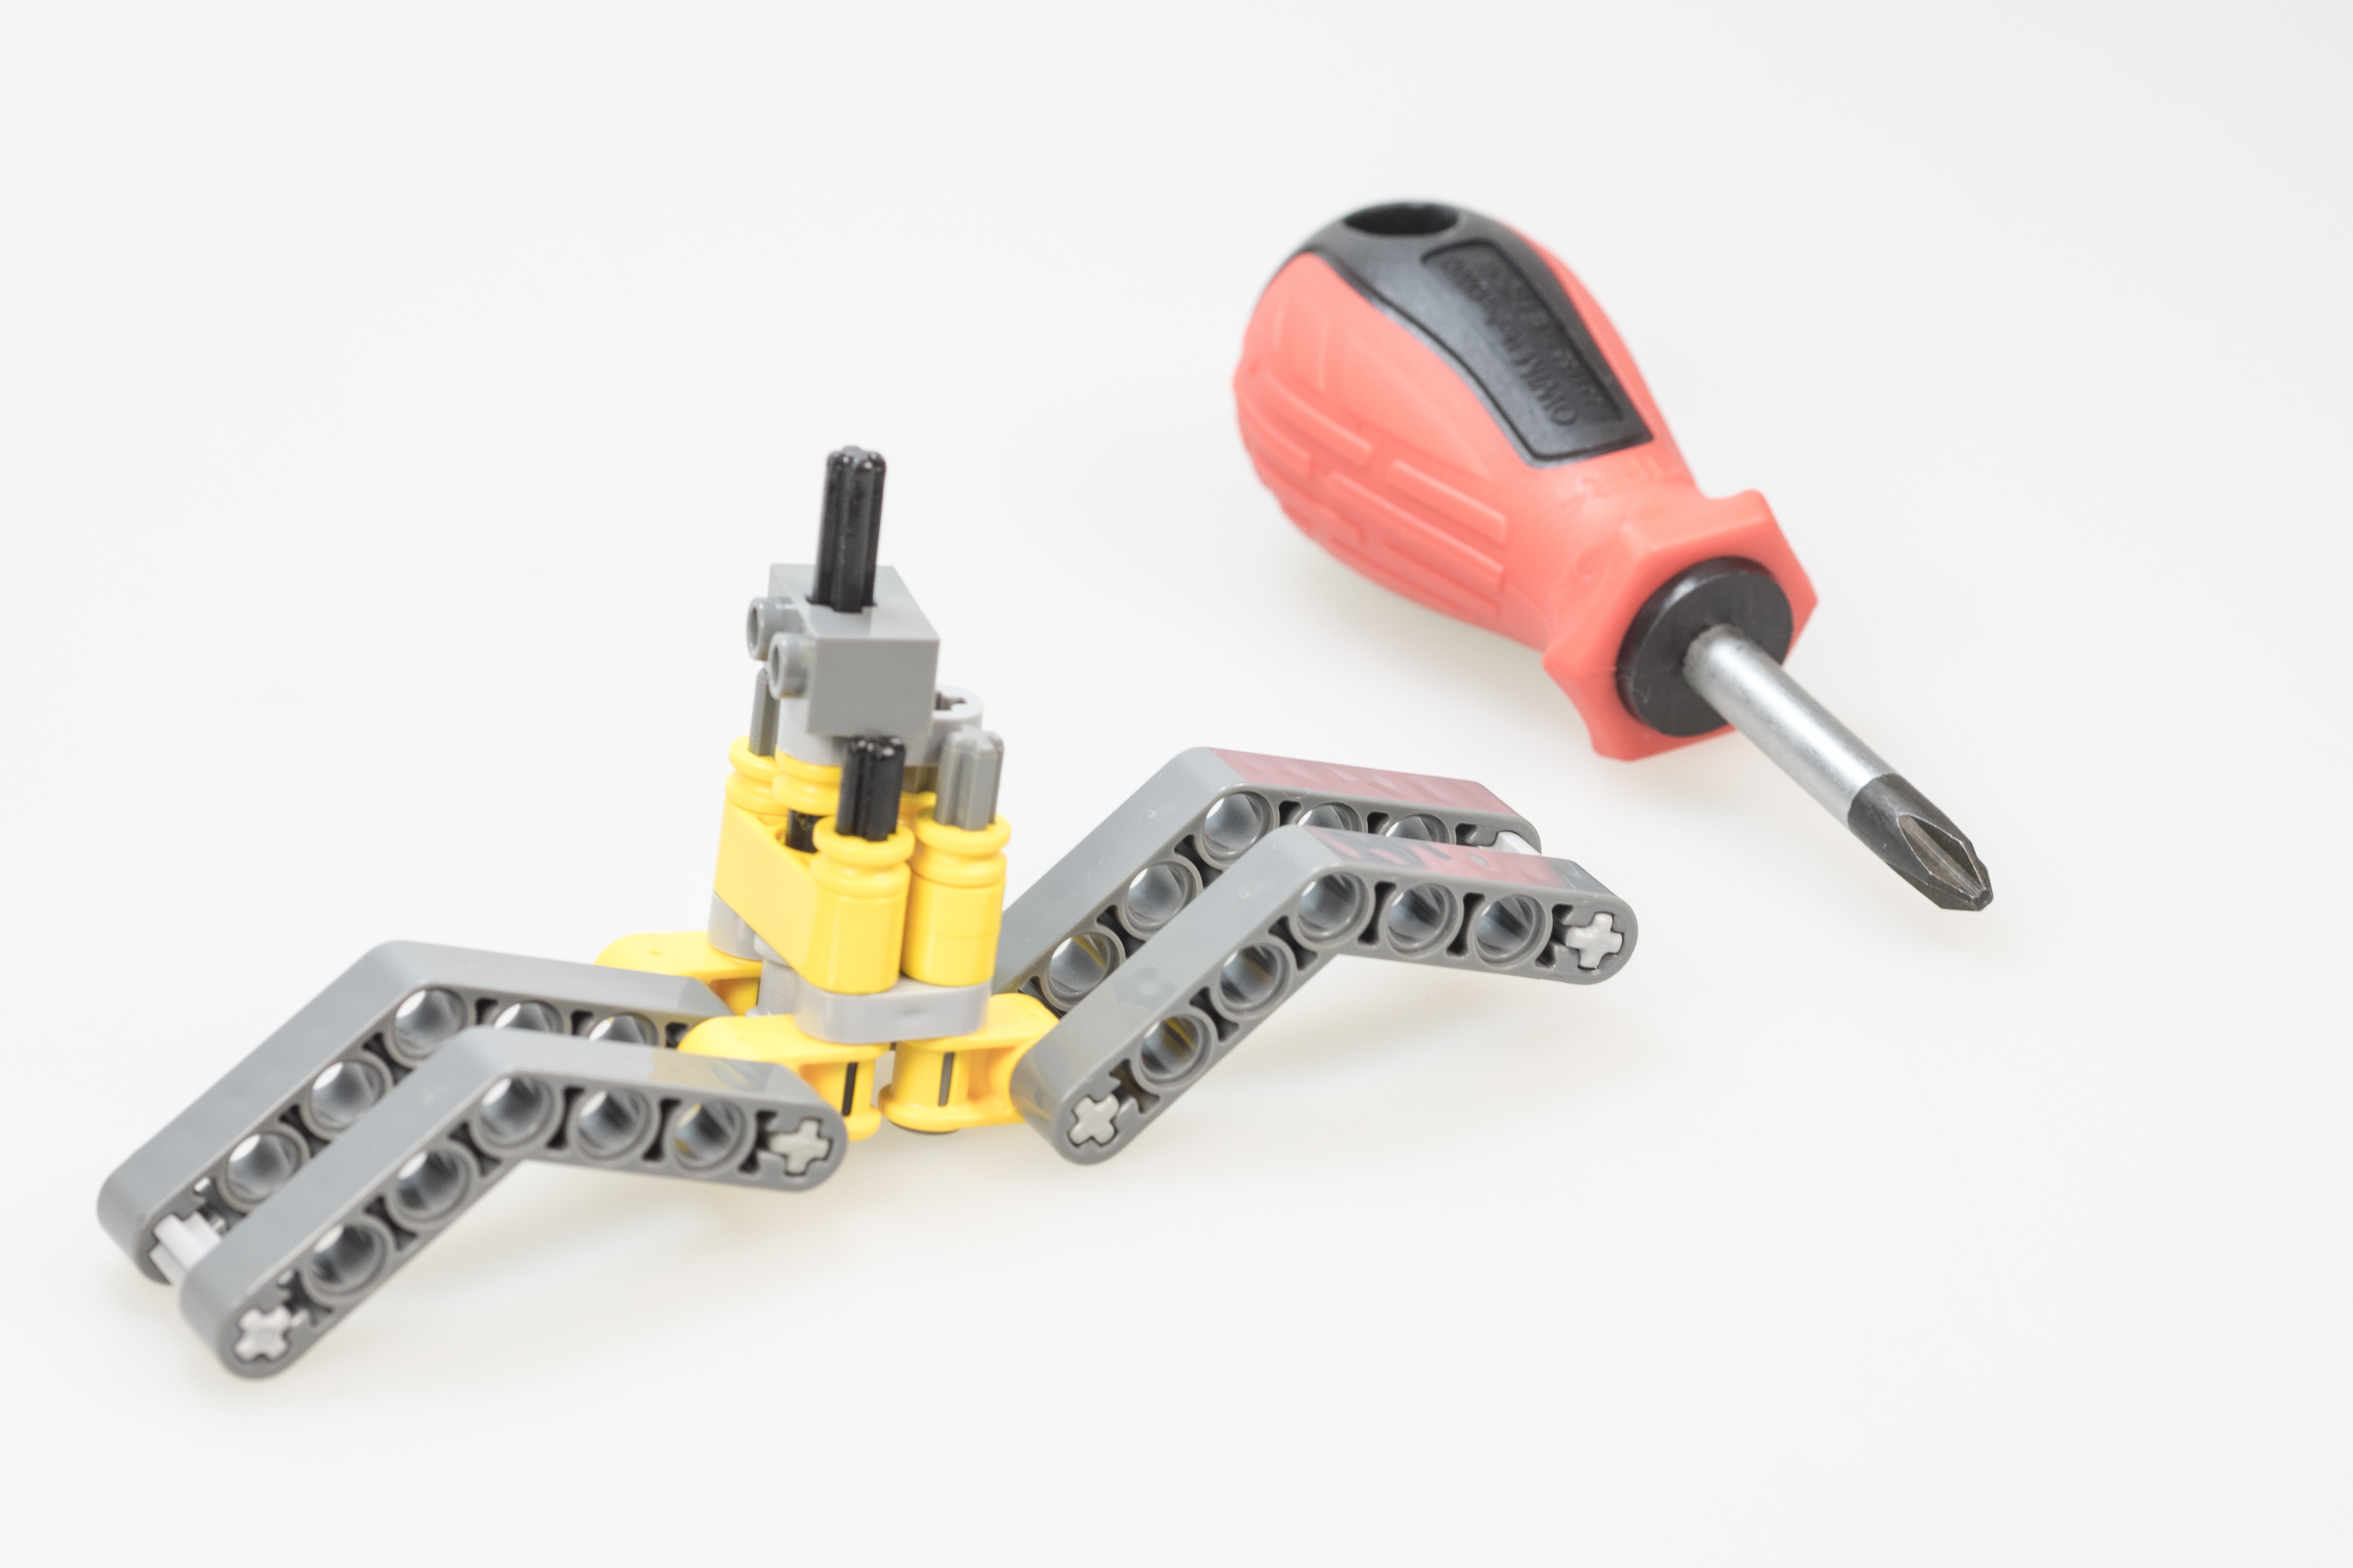
work, tool, red, metal, craft, product, background, tools, head, detail, phillips, screwdriver, screwdrivers, faceplate, tool kit